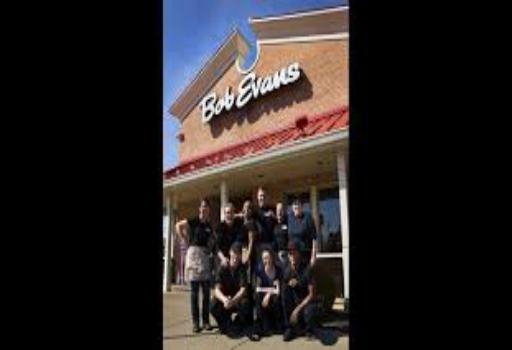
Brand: Bob Evans Restaurants
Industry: Clothes